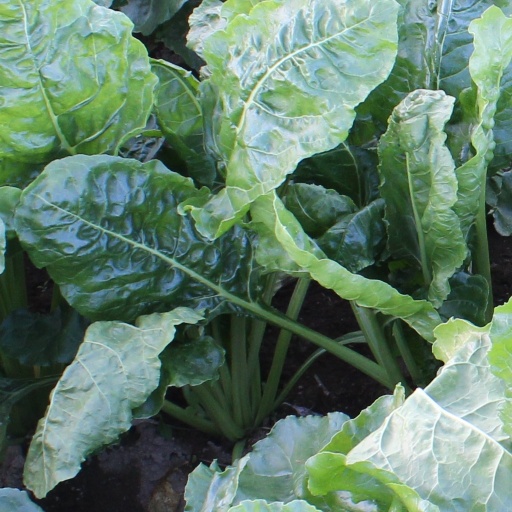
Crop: sugar beet